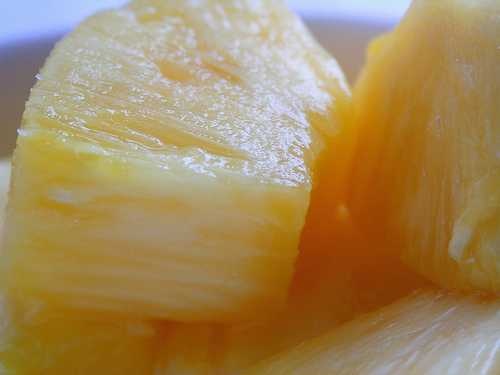
Label: Pineapple